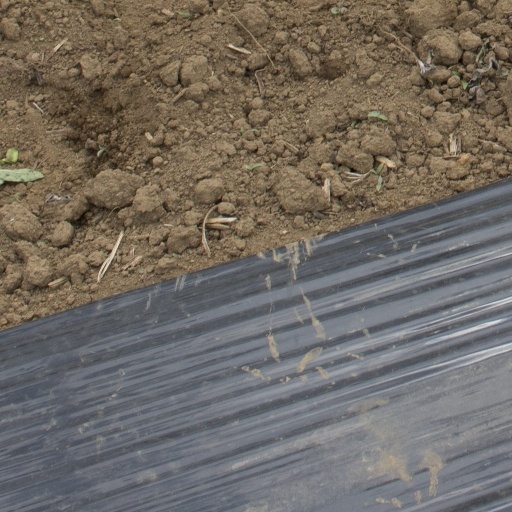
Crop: Jerusalem artichoke